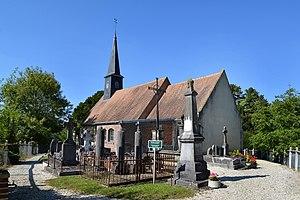
Castillon-en-Auge (Calvados)
Castillon-en-Auge est une commune française du département du Calvados, dans la région Normandie, peuplée de 166 habitants.